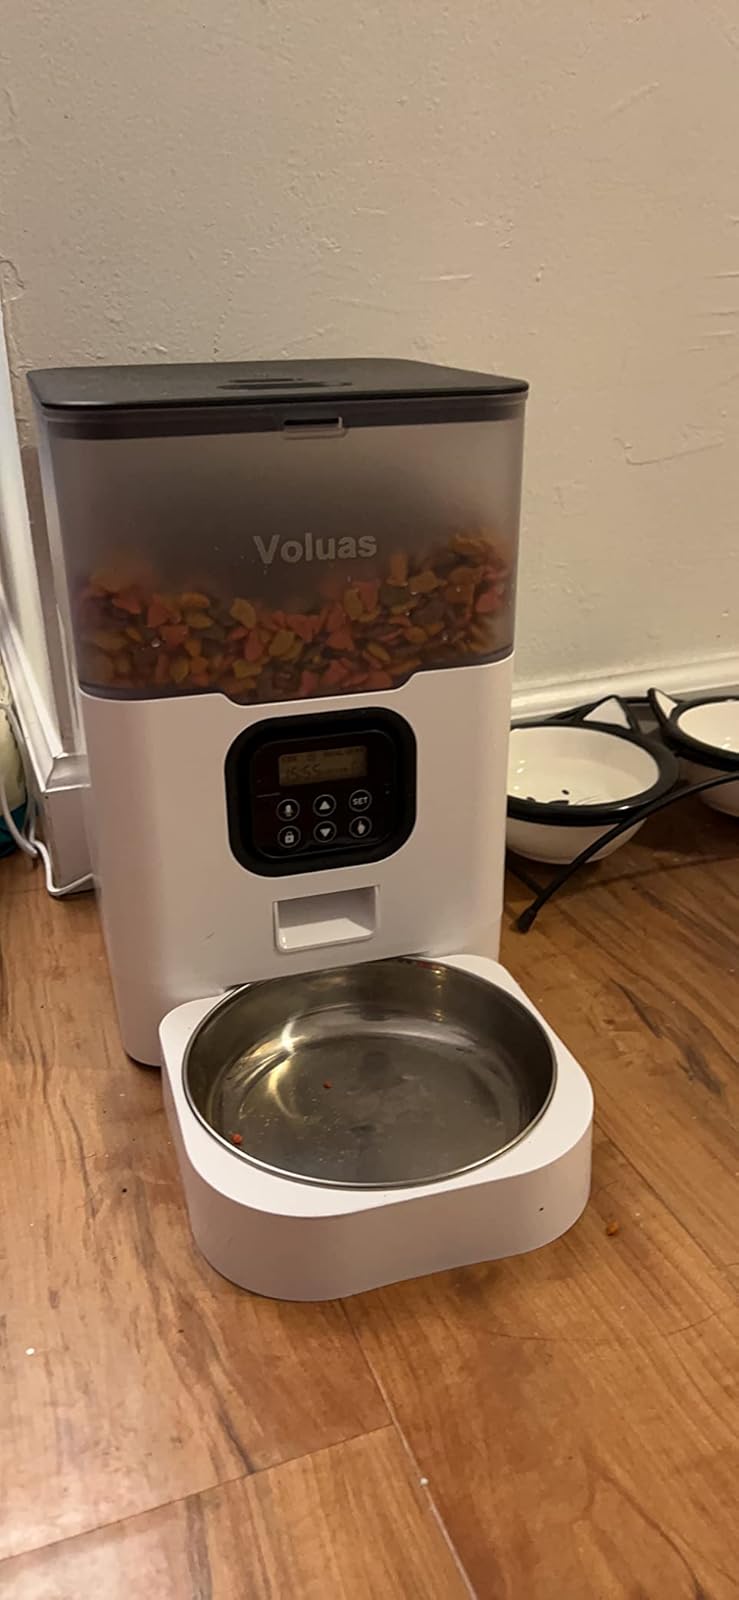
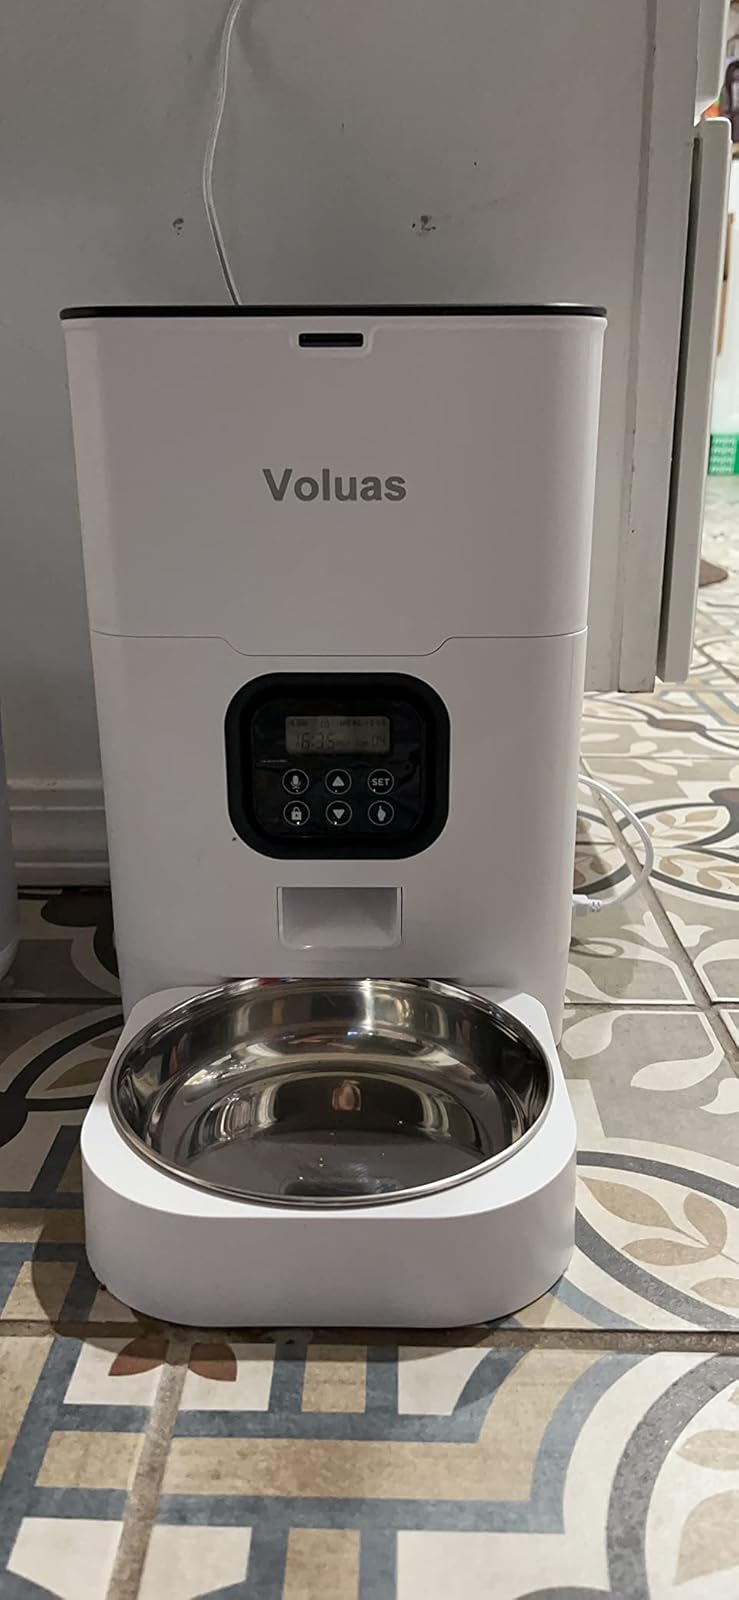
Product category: items_feeder
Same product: no